List of Category 4 Australian region severe tropical cyclones

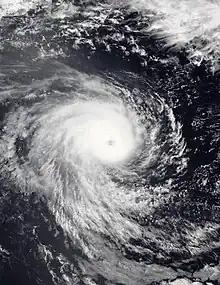
Cyclone Freddy

Category 4 is the second-highest classification on the Australian tropical cyclone intensity scale which is used to classify tropical cyclones, that have 10-minute sustained winds of at least wind speeds of . 47 tropical cyclones have peaked Category 4 severe tropical cyclones in the Australian tropical cyclone basin, which is denoted as a part of the Indian and Pacific Oceans to the south of the equator and between 90°E–160°E. The earliest tropical cyclone to be classified as a Category 4 severe tropical cyclone was Gyan which was classified as a Category 4 during 22 December 1981, as it impacted New Caledonia. The latest was Pola as it passed between Fiji and Tonga. This list does include any tropical cyclones that peaked as a Category 5 severe tropical cyclone, while in the Australian region.